Stoos

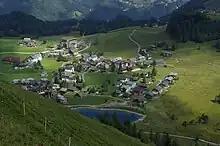
Stoos

Stoos is a village located in the municipality of Morschach. It is situated at in the Swiss canton of Schwyz and has about 100 inhabitants (population was counted at 106 during a 2007 census).